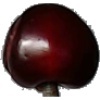
Label: Cherry 1